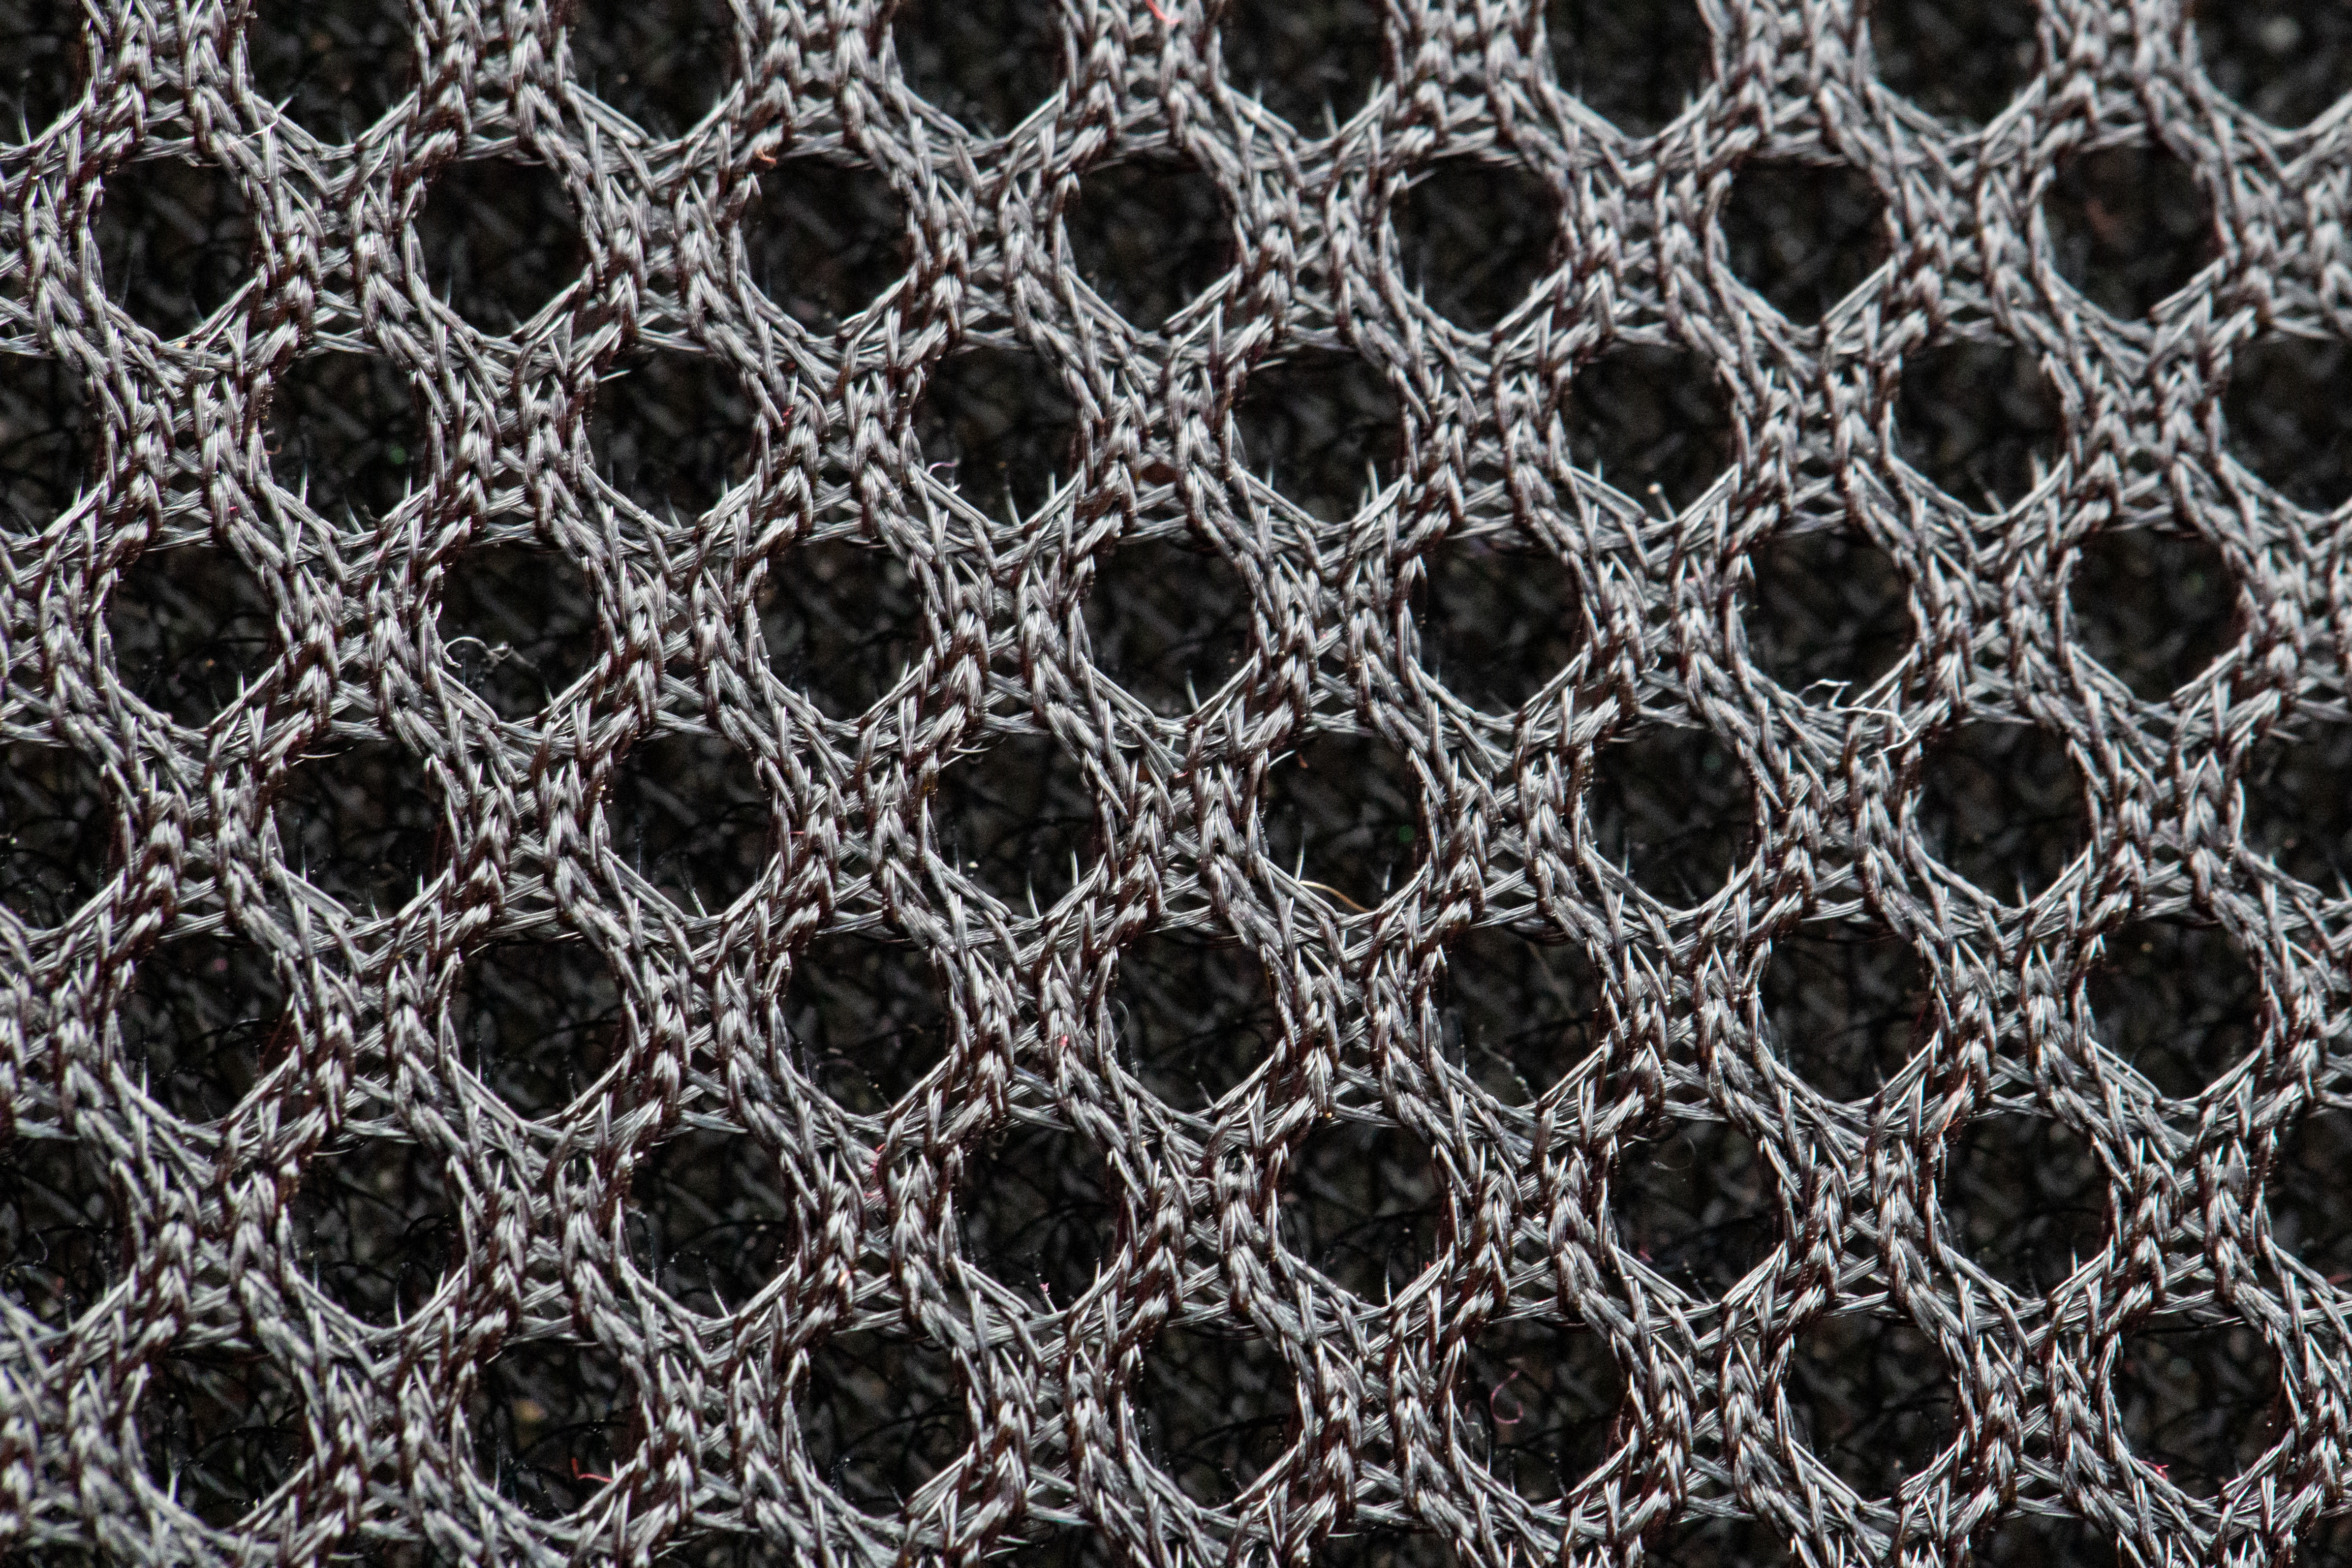
pattern, mesh, design, metal, net, chain link fencing, symmetry, woven fabric